Eastleigh, Nairobi

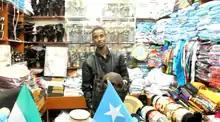
A Somali store owner in Eastleigh

Eastleigh is mostly inhabited by Somalis, except for a few indigenous residents. The suburb's commercial sector is likewise dominated by Somalis, with most businesses owned by the Somali community.